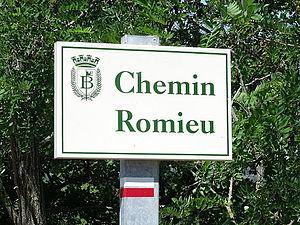
Chemin de pèlerinage empruntant la via Domitia près du pont Julien
« Tous les chemins mènent à Rome » est une expression proverbiale d'origine latine qui possède plusieurs sens, géopolitique, religieux ou philosophique.
La Via Domitia est un itinéraire secondaire du pèlerinage de Saint-Jacques-de-Compostelle. Elle suit une partie du tracé de la voie Domitienne, ancienne voie romaine construite à partir de 118 av. J.-C. pour relier l'Italie à la péninsule Ibérique en traversant la Gaule narbonnaise ; elle correspond à l'actuel itinéraire de grande randonnée GR 653D.